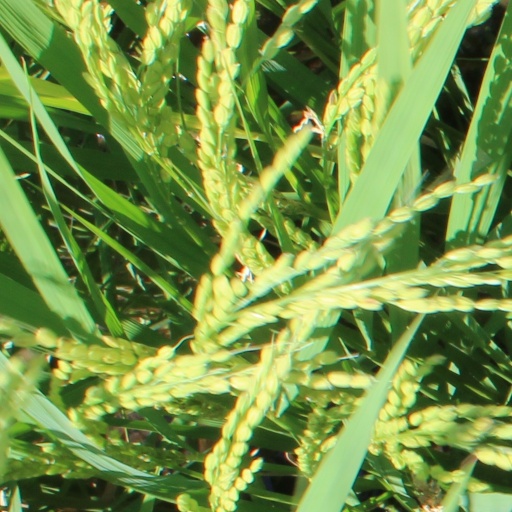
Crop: rice